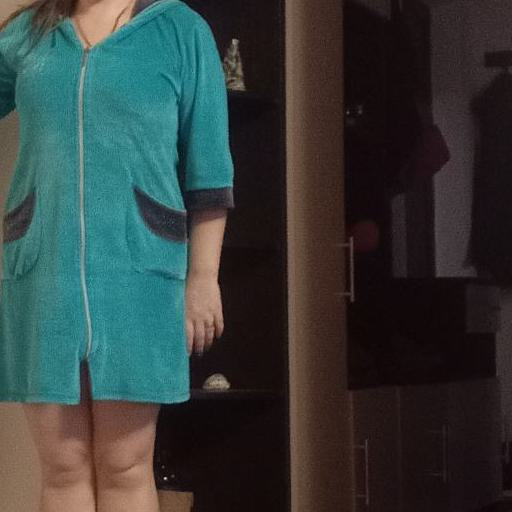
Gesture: no_gesture